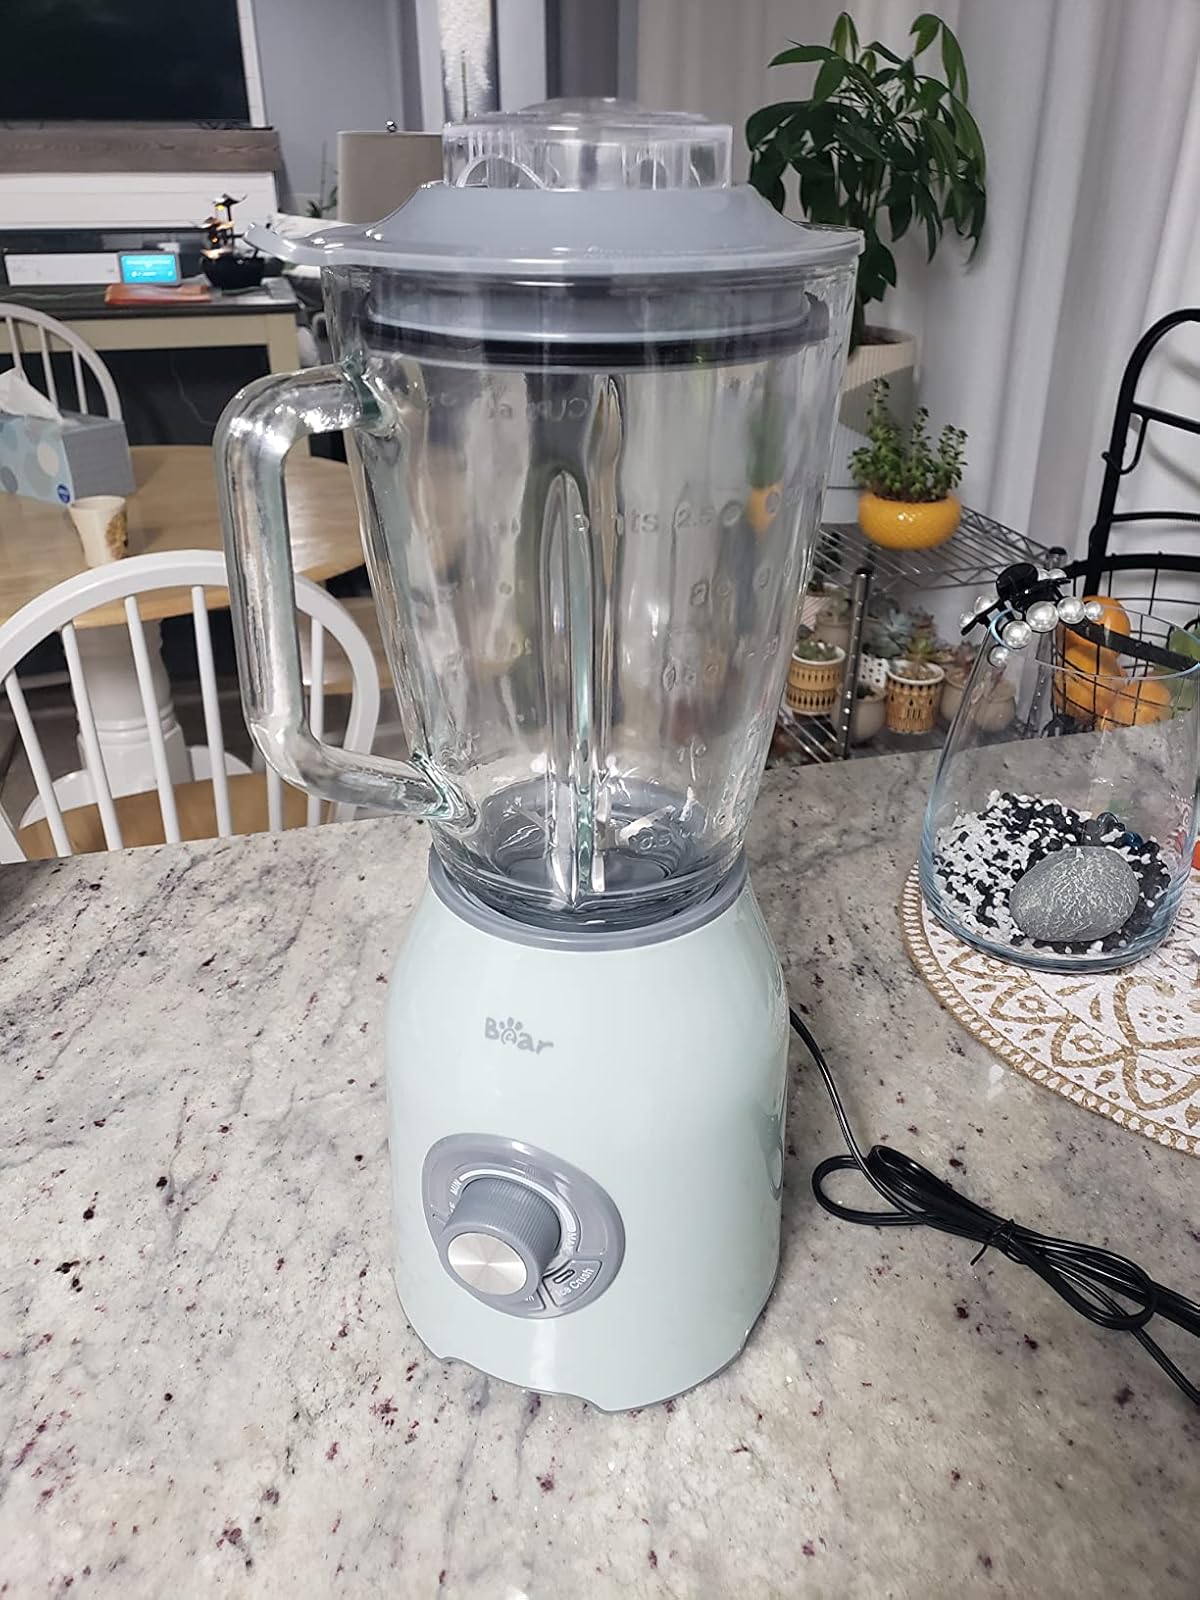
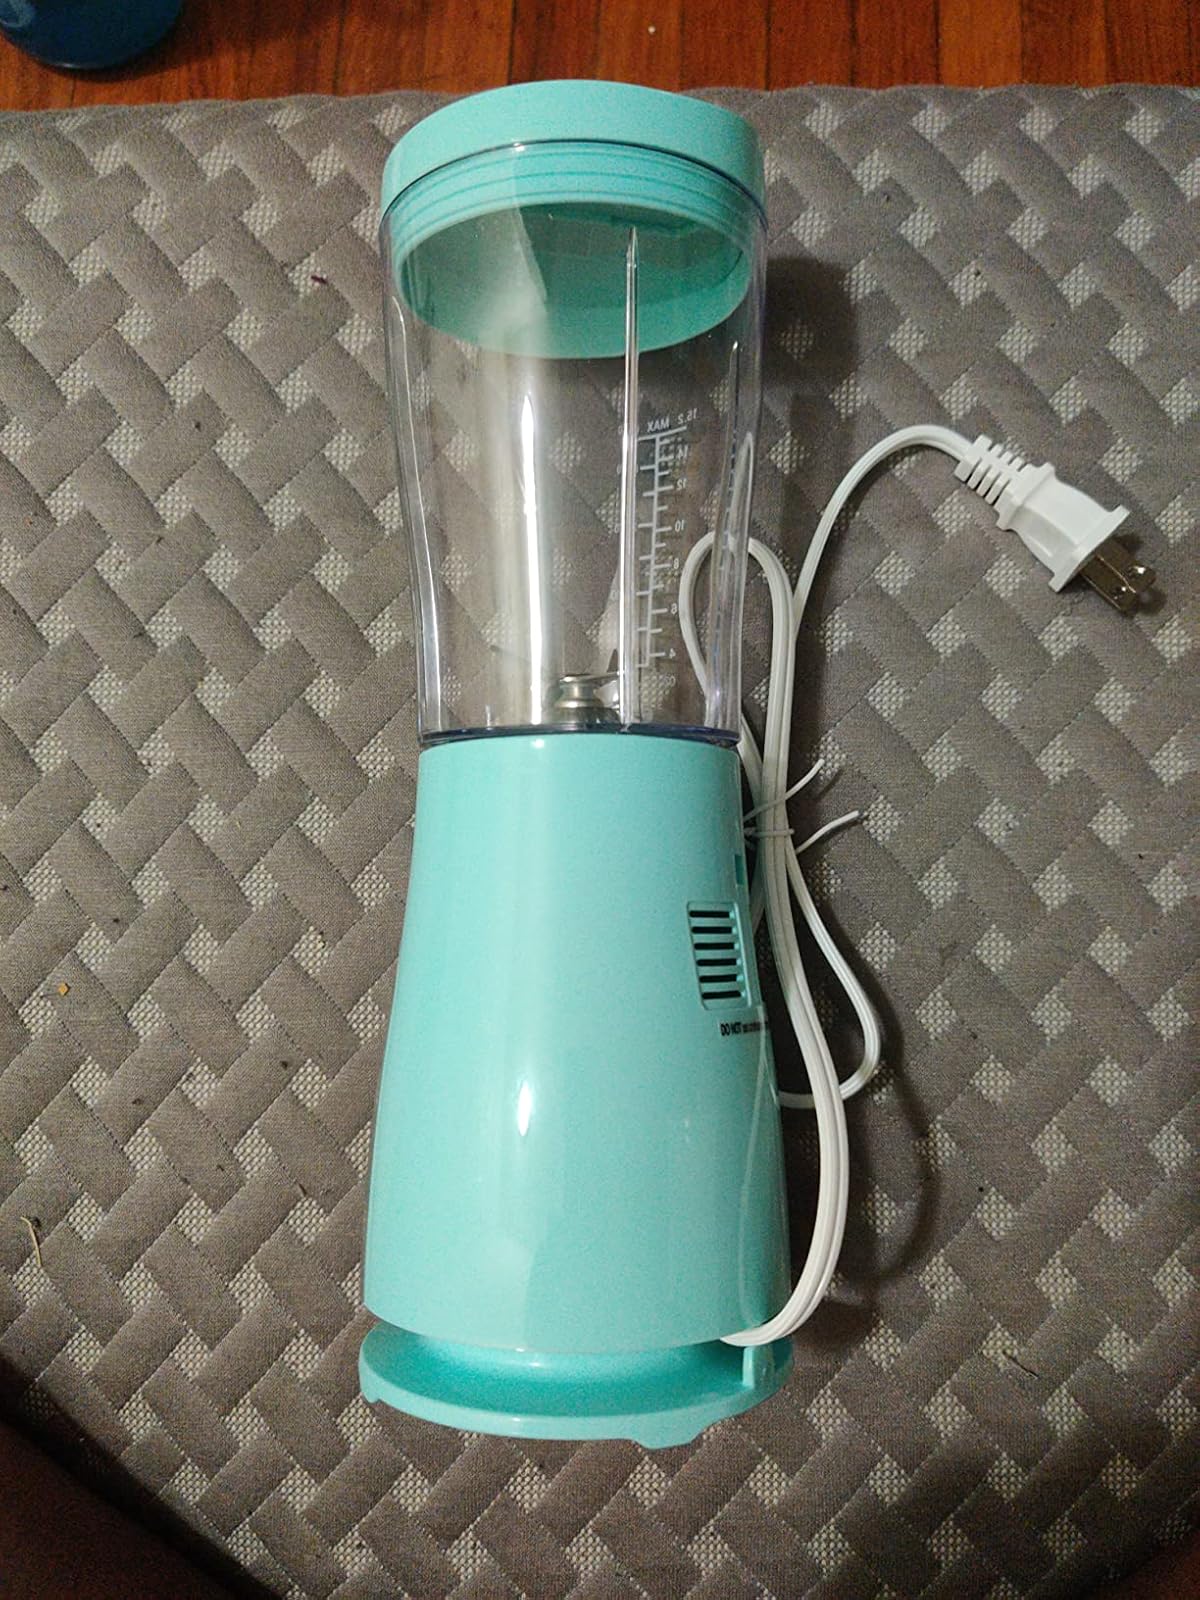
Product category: items_blender
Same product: no